Royal Oaks Country Club

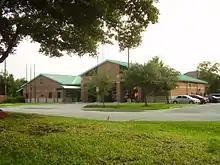
Fire Station 83

The Houston Fire Department operates Fire Station 83 Royal Oaks, a part of Fire District 83. Station 83, a three bay station, has an ambulance, an engine, and a squad; the station houses about nine firefighters per each four-hour shift. The area around what is now Station 83 experienced a wave of construction of high density housing, which stressed the existing emergency infrastructure services. The city responded, holding a groundbreaking for Station 83 on October 8, 2002. The fire department assumed ownership of the station on February 14, 2005. On March 2, 2005 firefighters moved into the station. On June 1, 2005 ribbon-cutting ceremony was held.